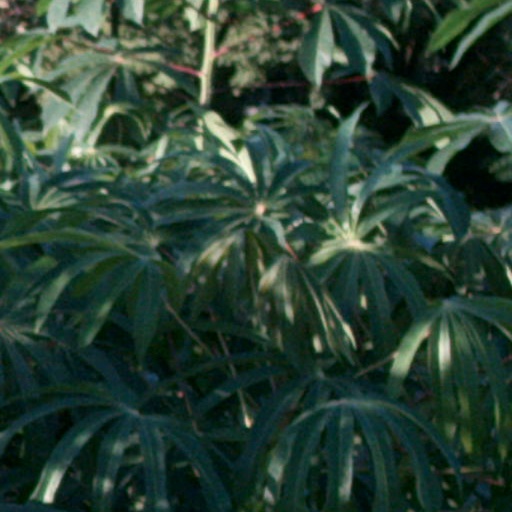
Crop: cassava